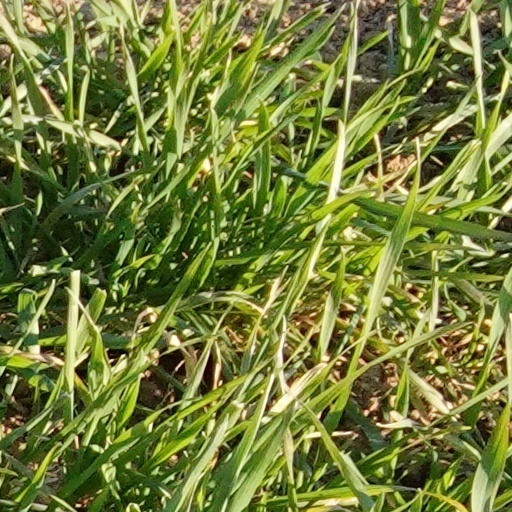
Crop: wheat